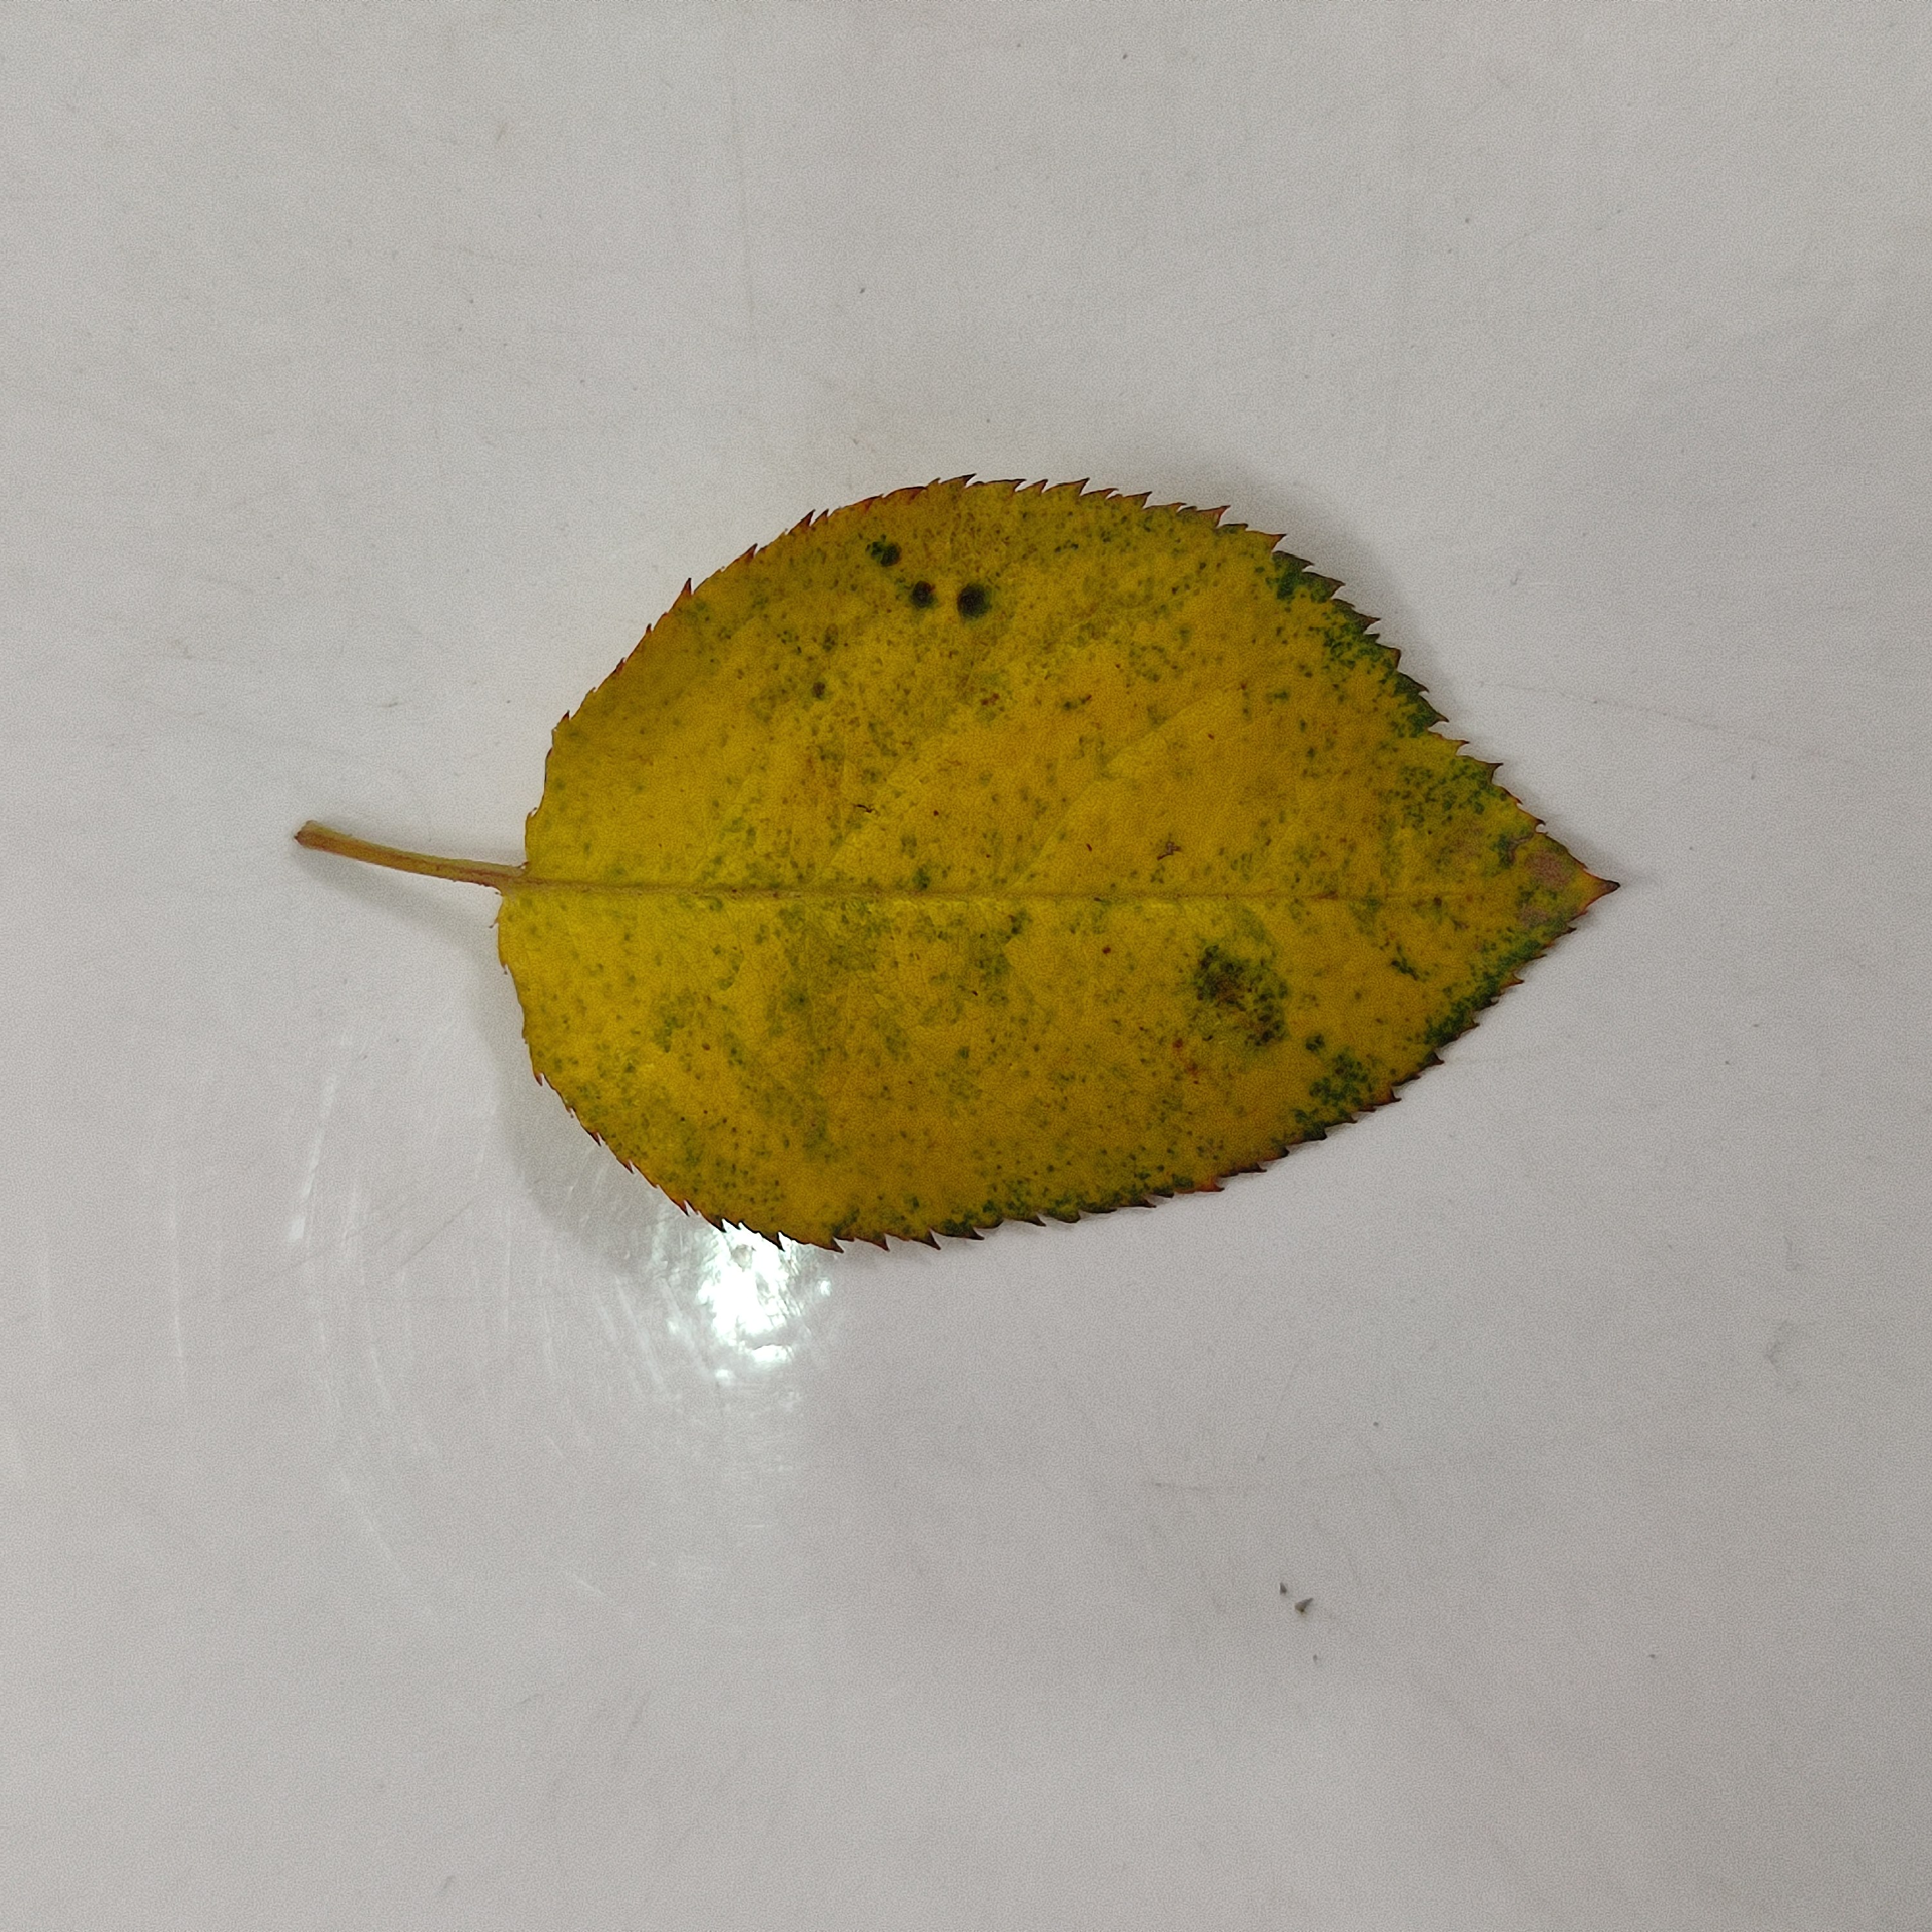
Label: Yellow Mosaic Virus